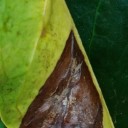
Label: Phoma